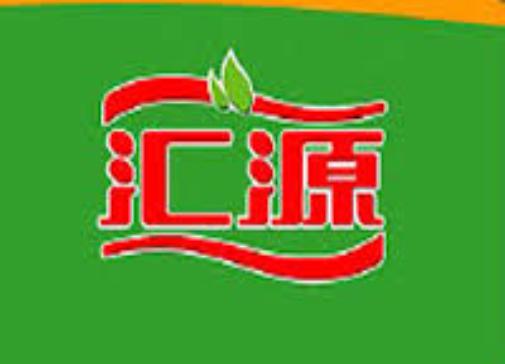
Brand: Huiyuan
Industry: Food